Balmoral, New South Wales

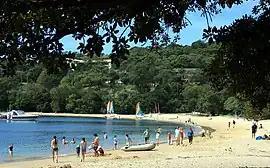
Southern end of Balmoral Beach

Balmoral is an urban locality in the suburb of Mosman in Sydney, New South Wales, Australia. It is in the local government area of the Municipality of Mosman and is part of the Lower North Shore.